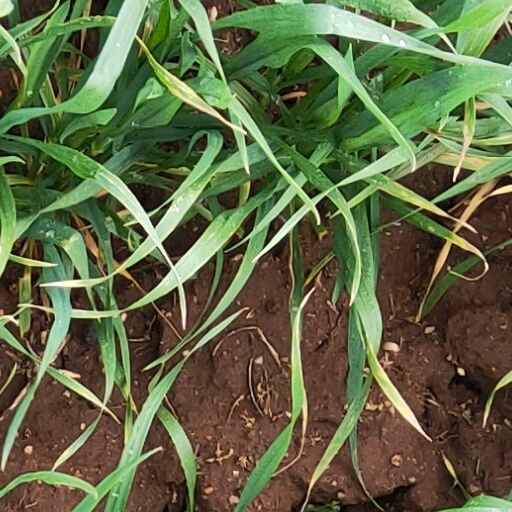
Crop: wheat